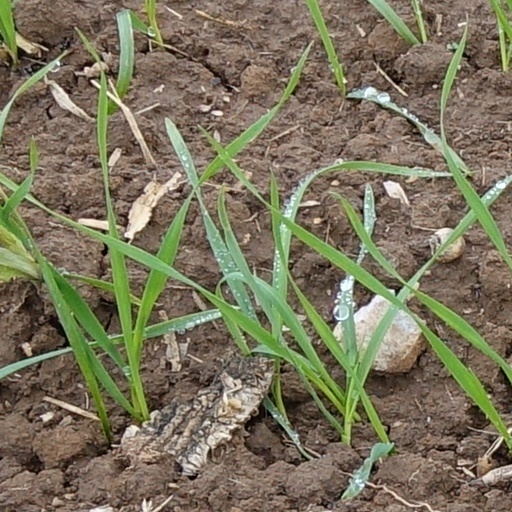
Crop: wheat